DeMario Mayfield

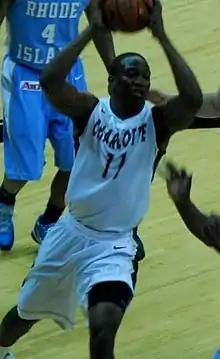
Mayfield playing for Charlotte

Mayfield decided to transfer to Morehead State. However, he never suited up for the team because he was arrested in Athens, Georgia, on the charge of conspiracy to commit armed robbery on May 27. Former Georgia football player Ricardo James Crawford was also arrested with Mayfield, and the two were found by police with guns, gloves and masks, and were also charged with possession of marijuana. Mayfield accepted a plea deal in which he had to serve 10 and a half months in a diversion center, which he described as like a “jail/work camp", and another year on probation. Mayfield's mentor Patrice Davis became an assistant coach at Abilene Christian University in the summer. He recommended the troubled basketball player to Angelo State coach Chris Beard, who added him to the roster.